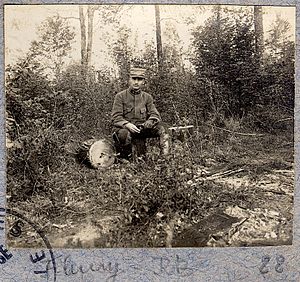
Raoul Berthelé
Raoul Berthelé poserer siddende i en lysning ved Fleury-sur-Aire i Meuse.
Jean Augustin Raoul Berthelé var en fransk kemiingeniør og amatørfotograf, der er kendt for sine mange billeder fra bag fronten under 1. verdenskrig fra 1915 - 1918.